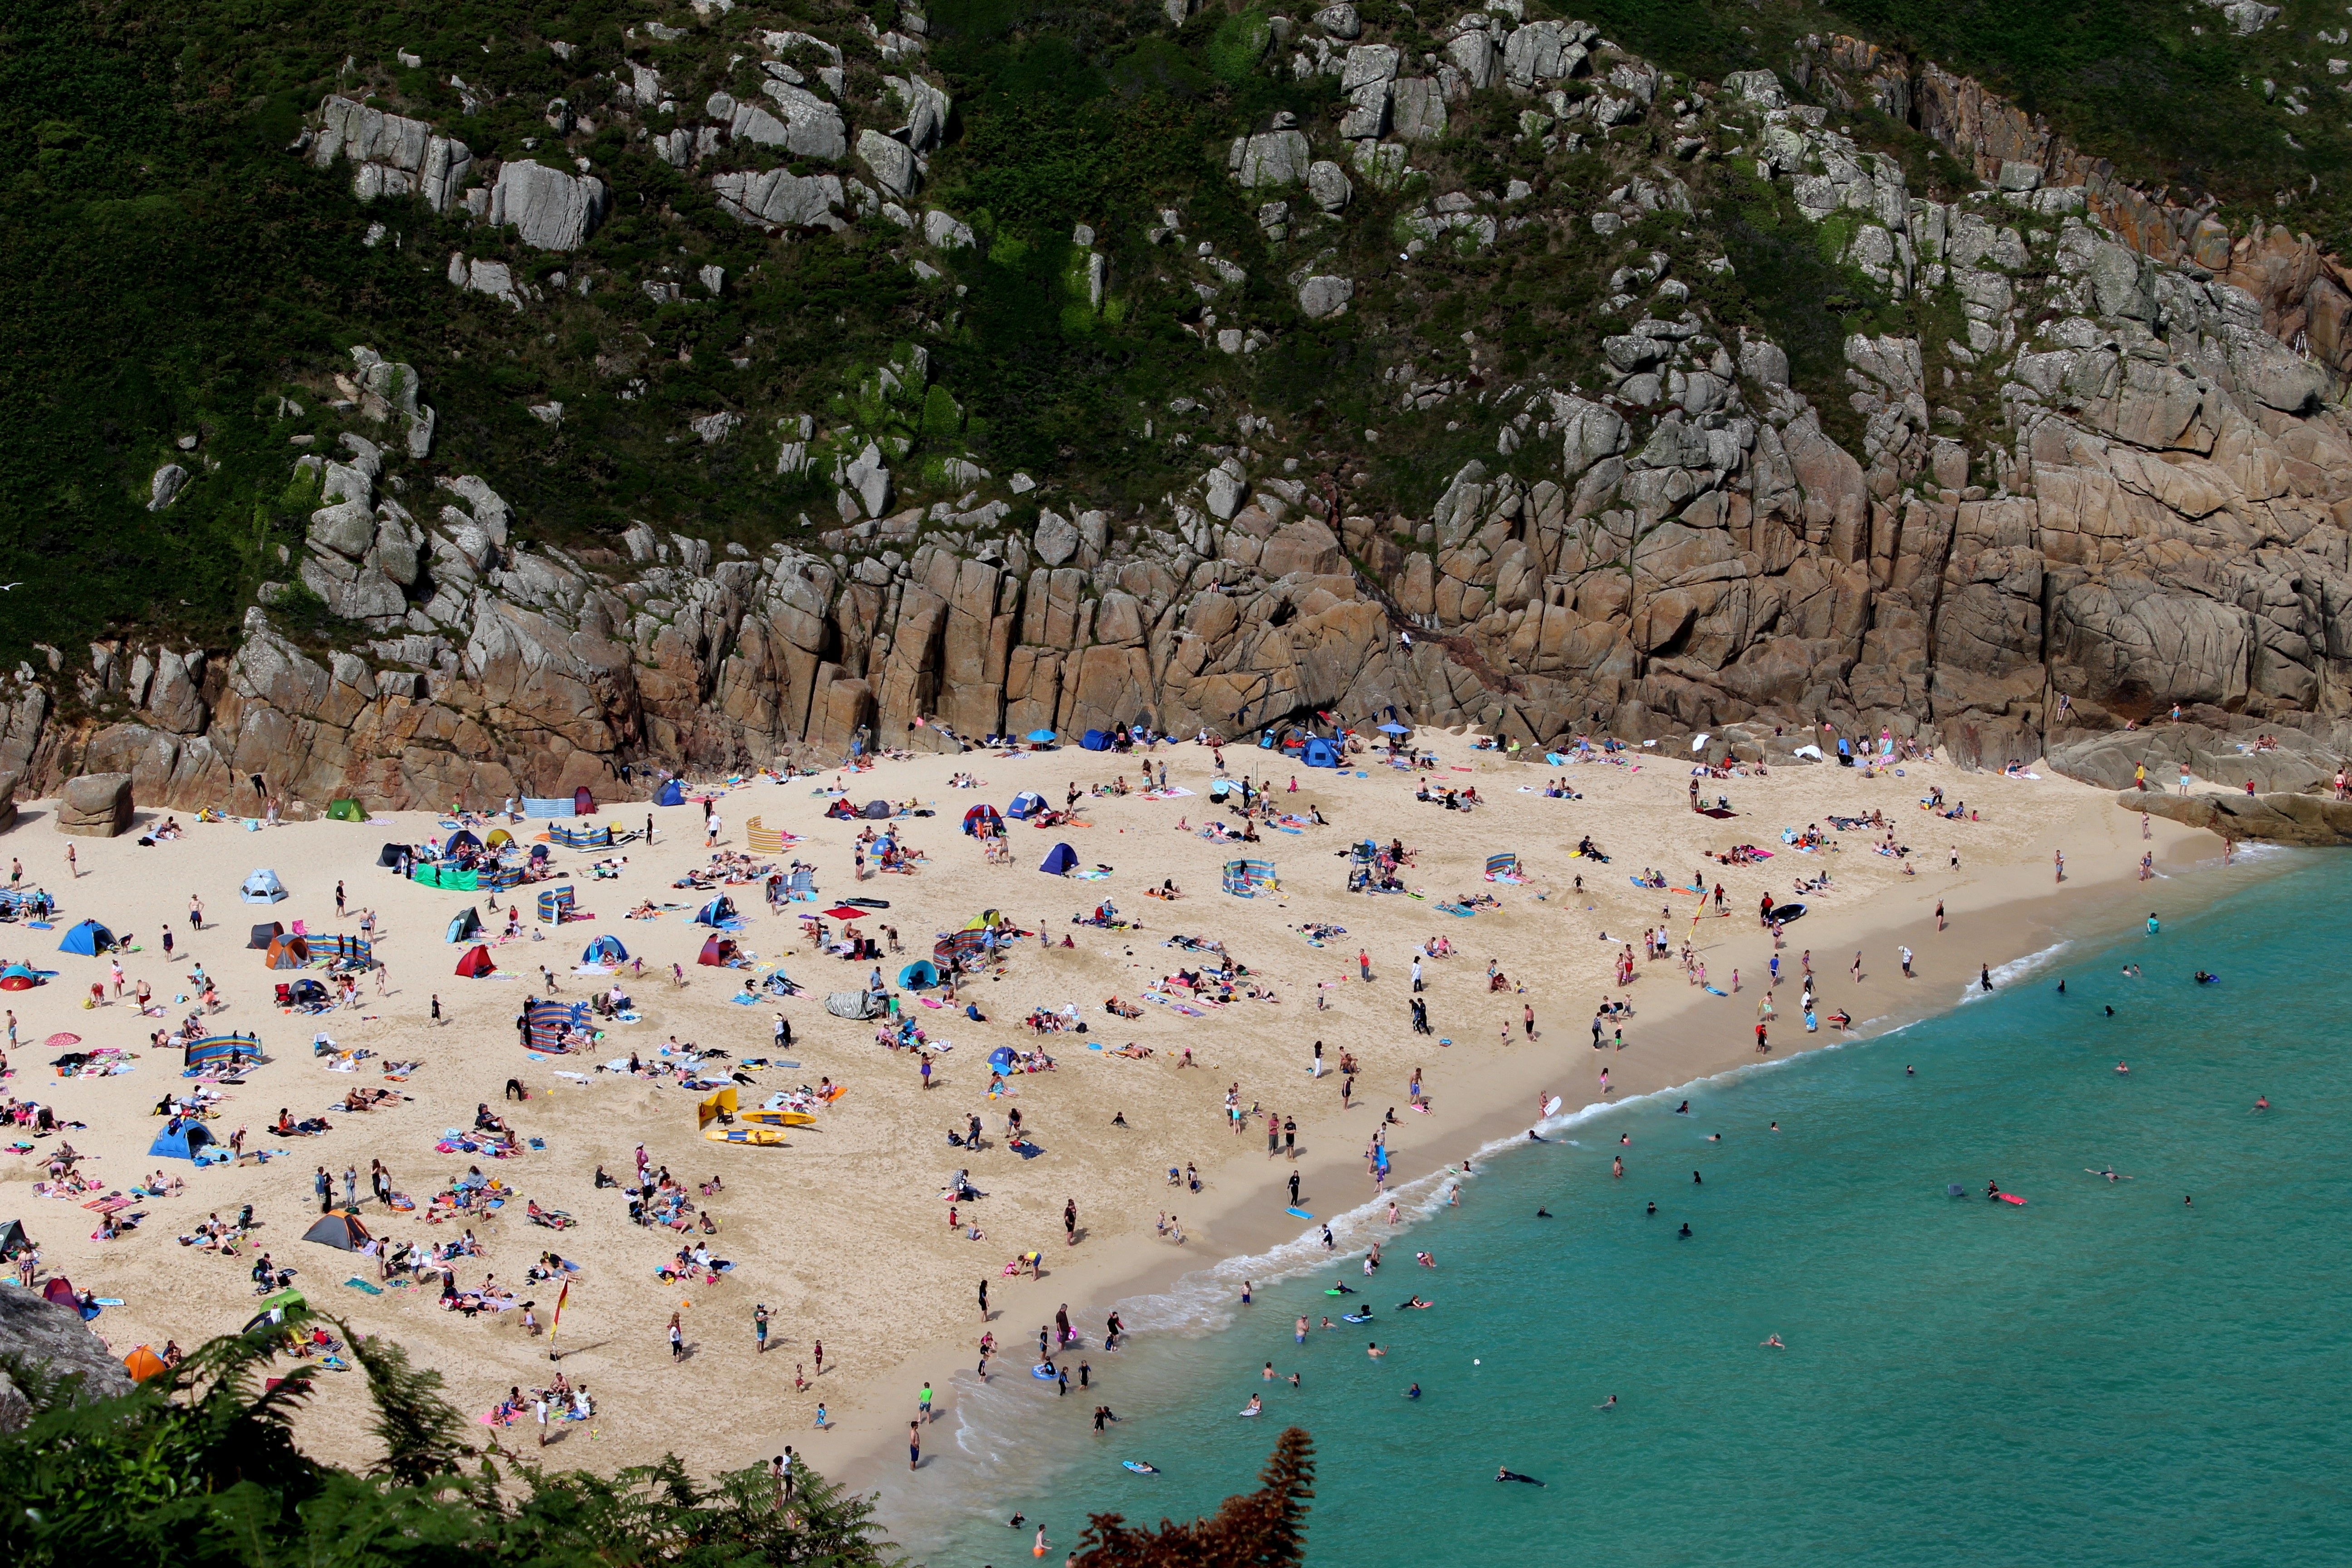
beach, landscape, sea, coast, water, nature, outdoor, sand, ocean, person, people, sky, sun, sunset, shore, river, summer, vacation, travel, coastline, cliff, seaside, surf, young, relax, scenic, tropical, seascape, scenery, holiday, bay, blue, tourism, lifestyle, sunny, waves, happy